Jusuf Mehonjić

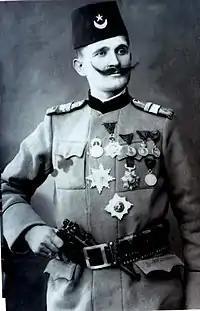
Jusuf Mehonjić/Mehonja during his time as an Ottoman soldier

Jusuf Mehonjić ( or "Isuf Mehani") (1883-1926) was an Albanian leader of the Kachak Movement and a member of the Committee of Kosovo from Šahovići.